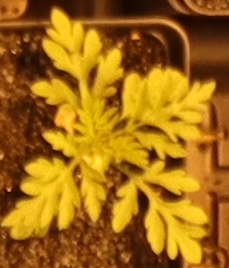
Label: Ragweed